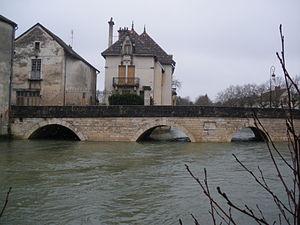
l'Ignon à l'Is sur Tille, Côte d'Or, France
L'Ignon est une rivière du nord-est de la France. C'est un affluent de la Tille, donc un sous-affluent de la Saône et du Rhône.
Is-sur-Tille est une commune française située dans le département de la Côte-d'Or en région Bourgogne-Franche-Comté